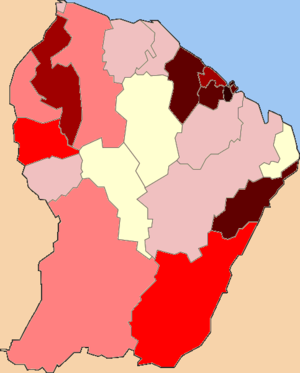
La pandémie de Covid-19 a atteint, en avril 2020, le département français d'outre-mer et la région de la Guyane qui est frontalière du Brésil. Les mesures barrières promues par la France et l'OMS sont déployées en Guyane, avec un contact-tracing de tous les cas confirmés, et rappel des contacts pour dépister les personnes malades, la mise en « quatorzaine » des cas confirmés et de leurs contacts. Un dépistage massif a été lancé pour certains clusters. Le déconfinement y a débuté le 11 mai 2020.